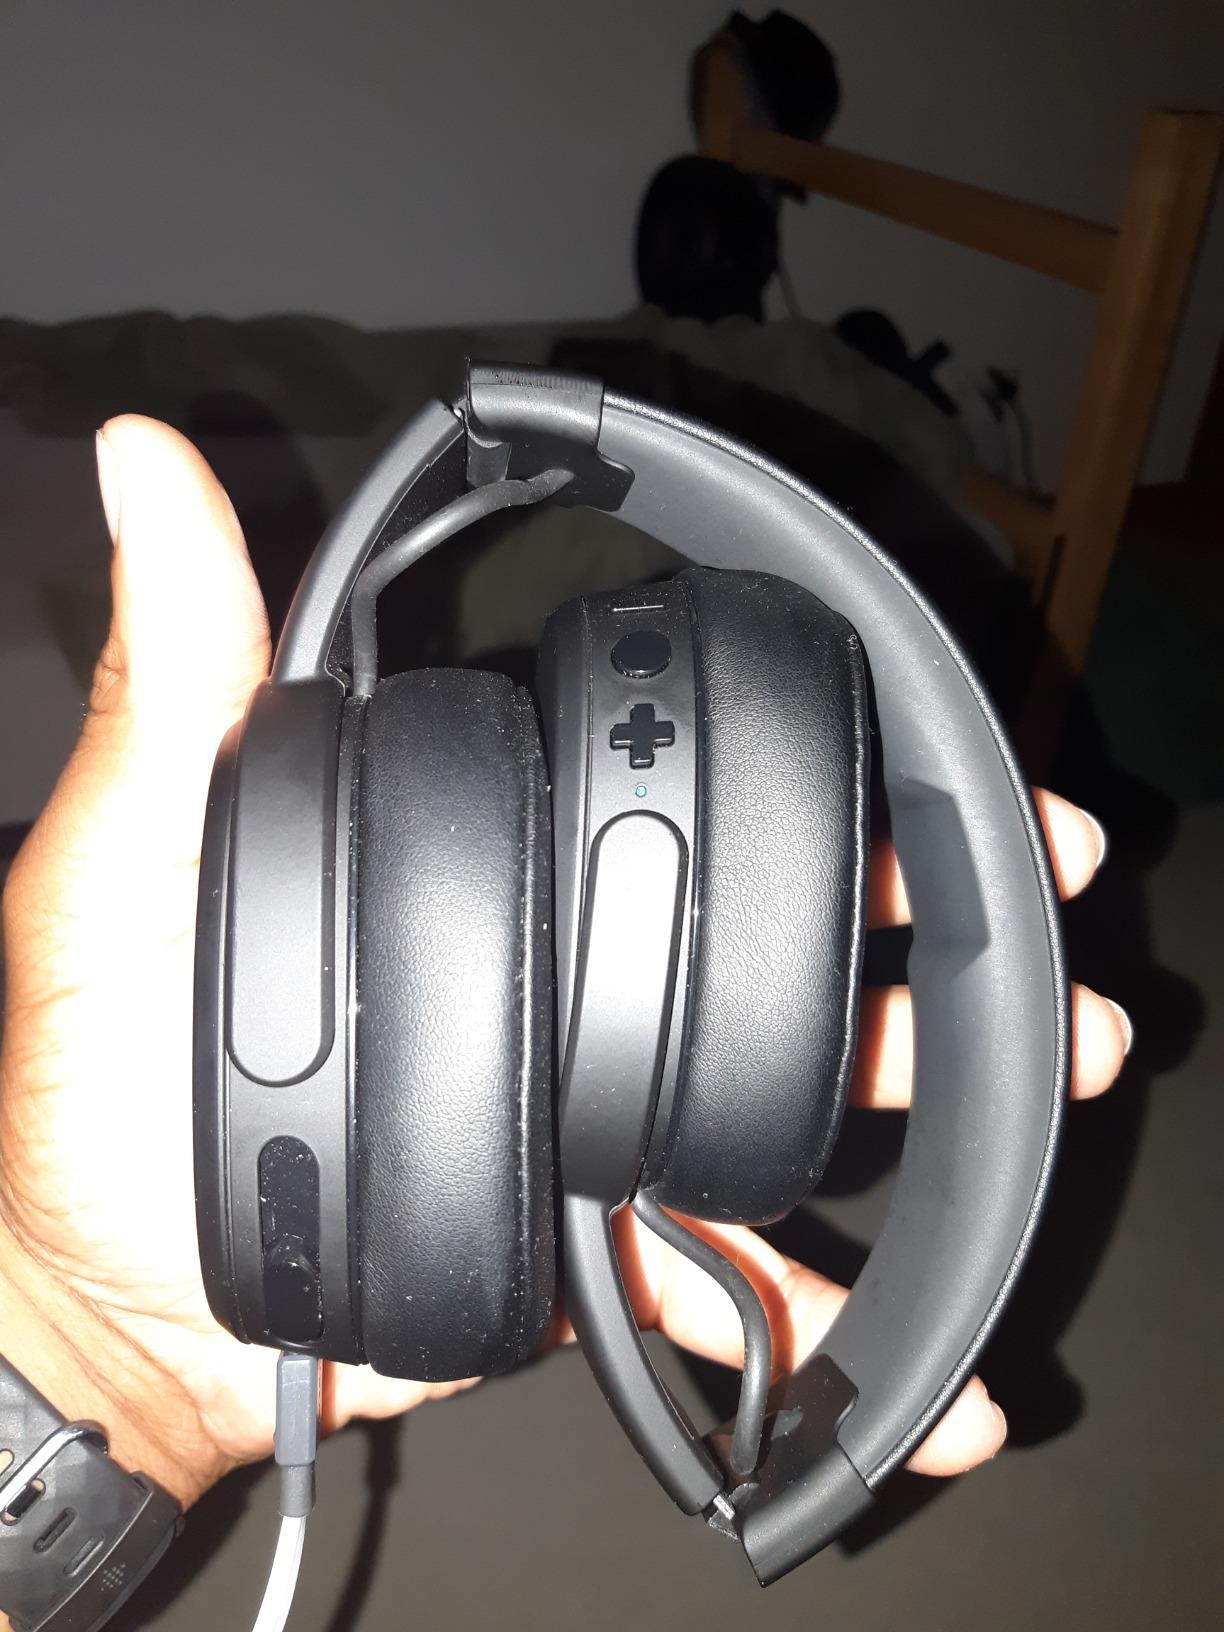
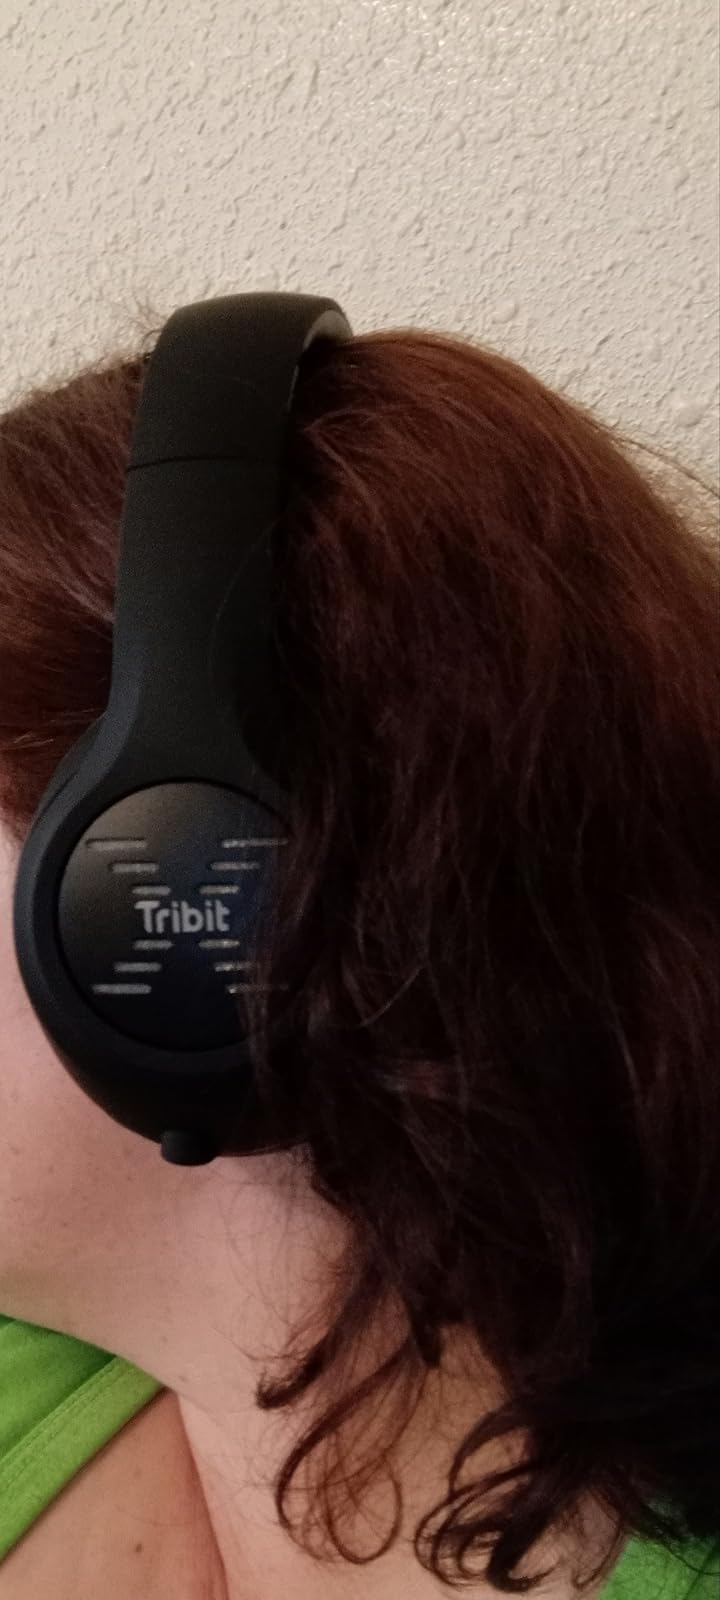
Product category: headphones
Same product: no